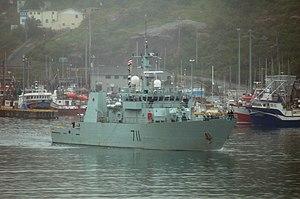
La Marine royale canadienne ou MRC, anciennement appelée Commandement maritime des Forces canadiennes, est l'élément maritime des Forces armées canadiennes responsable des opérations se déroulant en mer, en eaux canadiennes et internationales.
Les Forces maritimes de l'Atlantique ou FMAR[A] sont la structure organisationnelle de la Marine royale canadienne des Forces canadiennes de l'Est du Canada responsable de l'océan Atlantique. Elles sont basées à la base des Forces canadiennes Halifax à Halifax en Nouvelle-Écosse et comprennent la Flotte canadienne de l'Atlantique, l'École du génie naval des FC, l'École des opérations navales des FC et le Centre de guerre navale des FC. Les FMAR[A] opèrent également la station des Forces canadiennes St. John's à Terre-Neuve-et-Labrador. Elles sont commandées par le contre-amiral John Newton OMM, MSM, CD.
Le NCSM Summerside (MM 711) est un navire de défense côtière canadien de la classe Kingston.